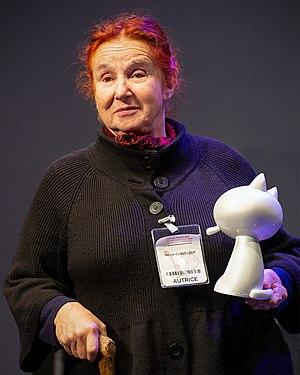
L'artiste Nicole Claveloux avec le Fauve du Patrimoine - Festival International de la Bande Dessinée d'Angoulême 2020.
Nicole Claveloux, née le 23 juin 1940 à Saint-Étienne, est une artiste peintre, illustratrice et auteure de bande dessinée française.